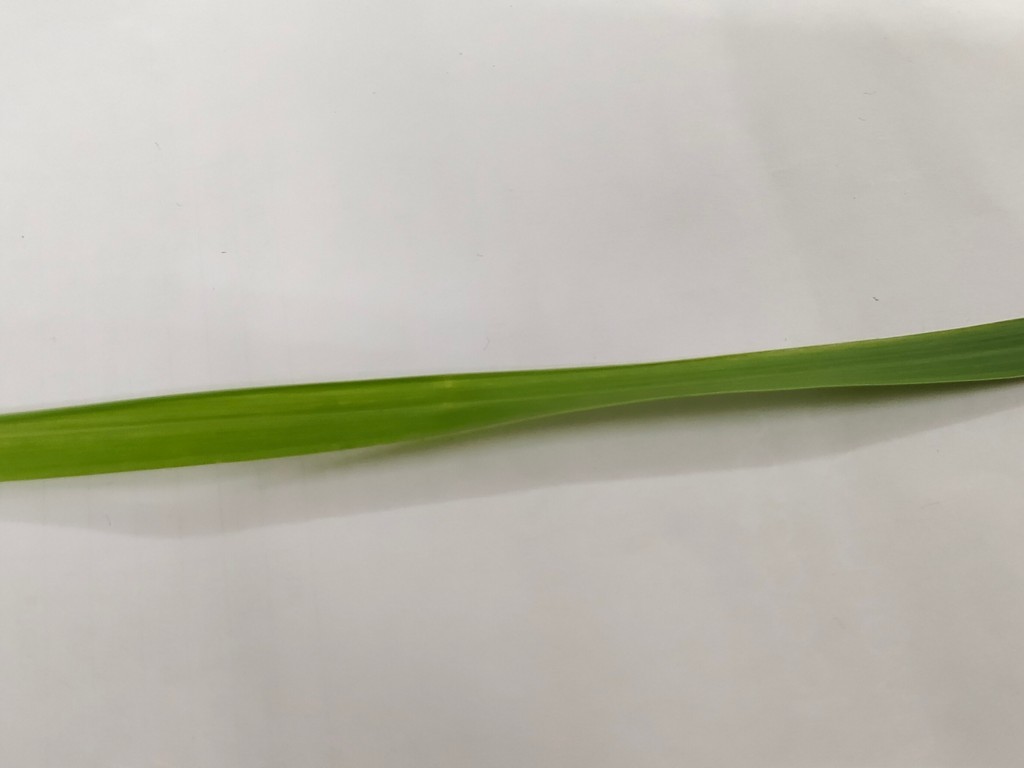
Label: Healthy